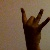
The image shows a hand gesture representing the number 8 in Indian Sign Language.